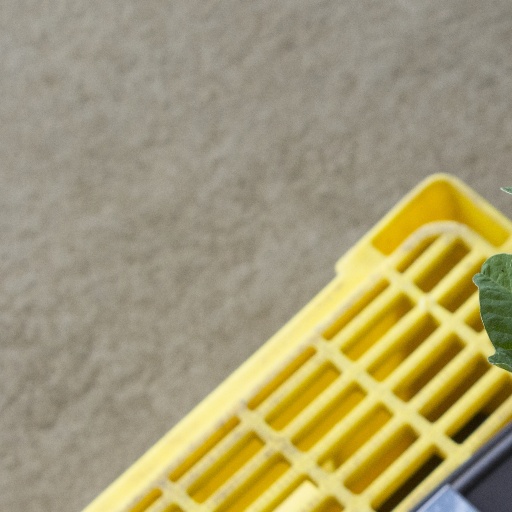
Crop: soybean